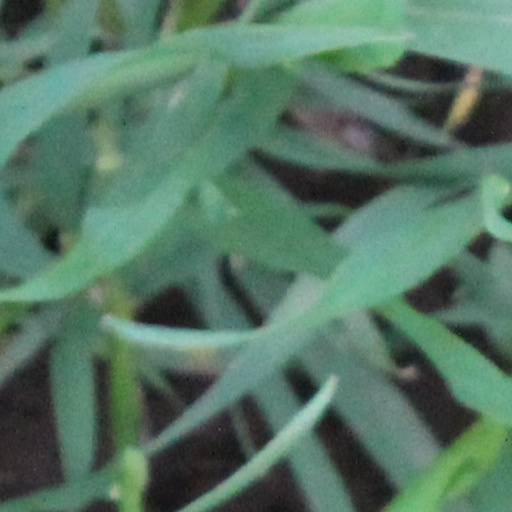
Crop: wheat